Sibyl M. Rock

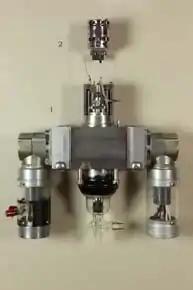
Isatronic source housing of CEC 103 Mass Spectrometer

Rock was employed as a "geophysical computer" in the petroleum industry, first at Rieber Laboratories, and then in 1938 at Herbert Hoover, Jr.'s newly formed United Geophysical Corporation. She transferred into United's engineering and instrument subsidiary, Consolidated Engineering Corporation, when they began to develop the mass spectrometer as a commercial product. The first 21-101 Mass Spectrometer was delivered in December 1942. Sibyl Rock worked in the CEC research group with employees such as Harold Wiley, manager for Chemical Instruments, Harold Washburn, and Clifford Berry. In 1947, she joined the sales department. In sales, she worked closely with people at chemical and refining companies who were potential customers for the mass spectrometer and early digital computers, identifying their needs and concerns. People such as Seymour Meyerson, who worked for Standard Oil of Indiana, were active contributors to Rock's CEC Users' Group. Rock transferred again in 1952, to the organization's newly formed computer division. As of 1953, she was "in charge of sales and application functions of the Computer Division" with the title "Acting Manager, Application Service" and was the first female sales engineer of ElectroData Corporation.